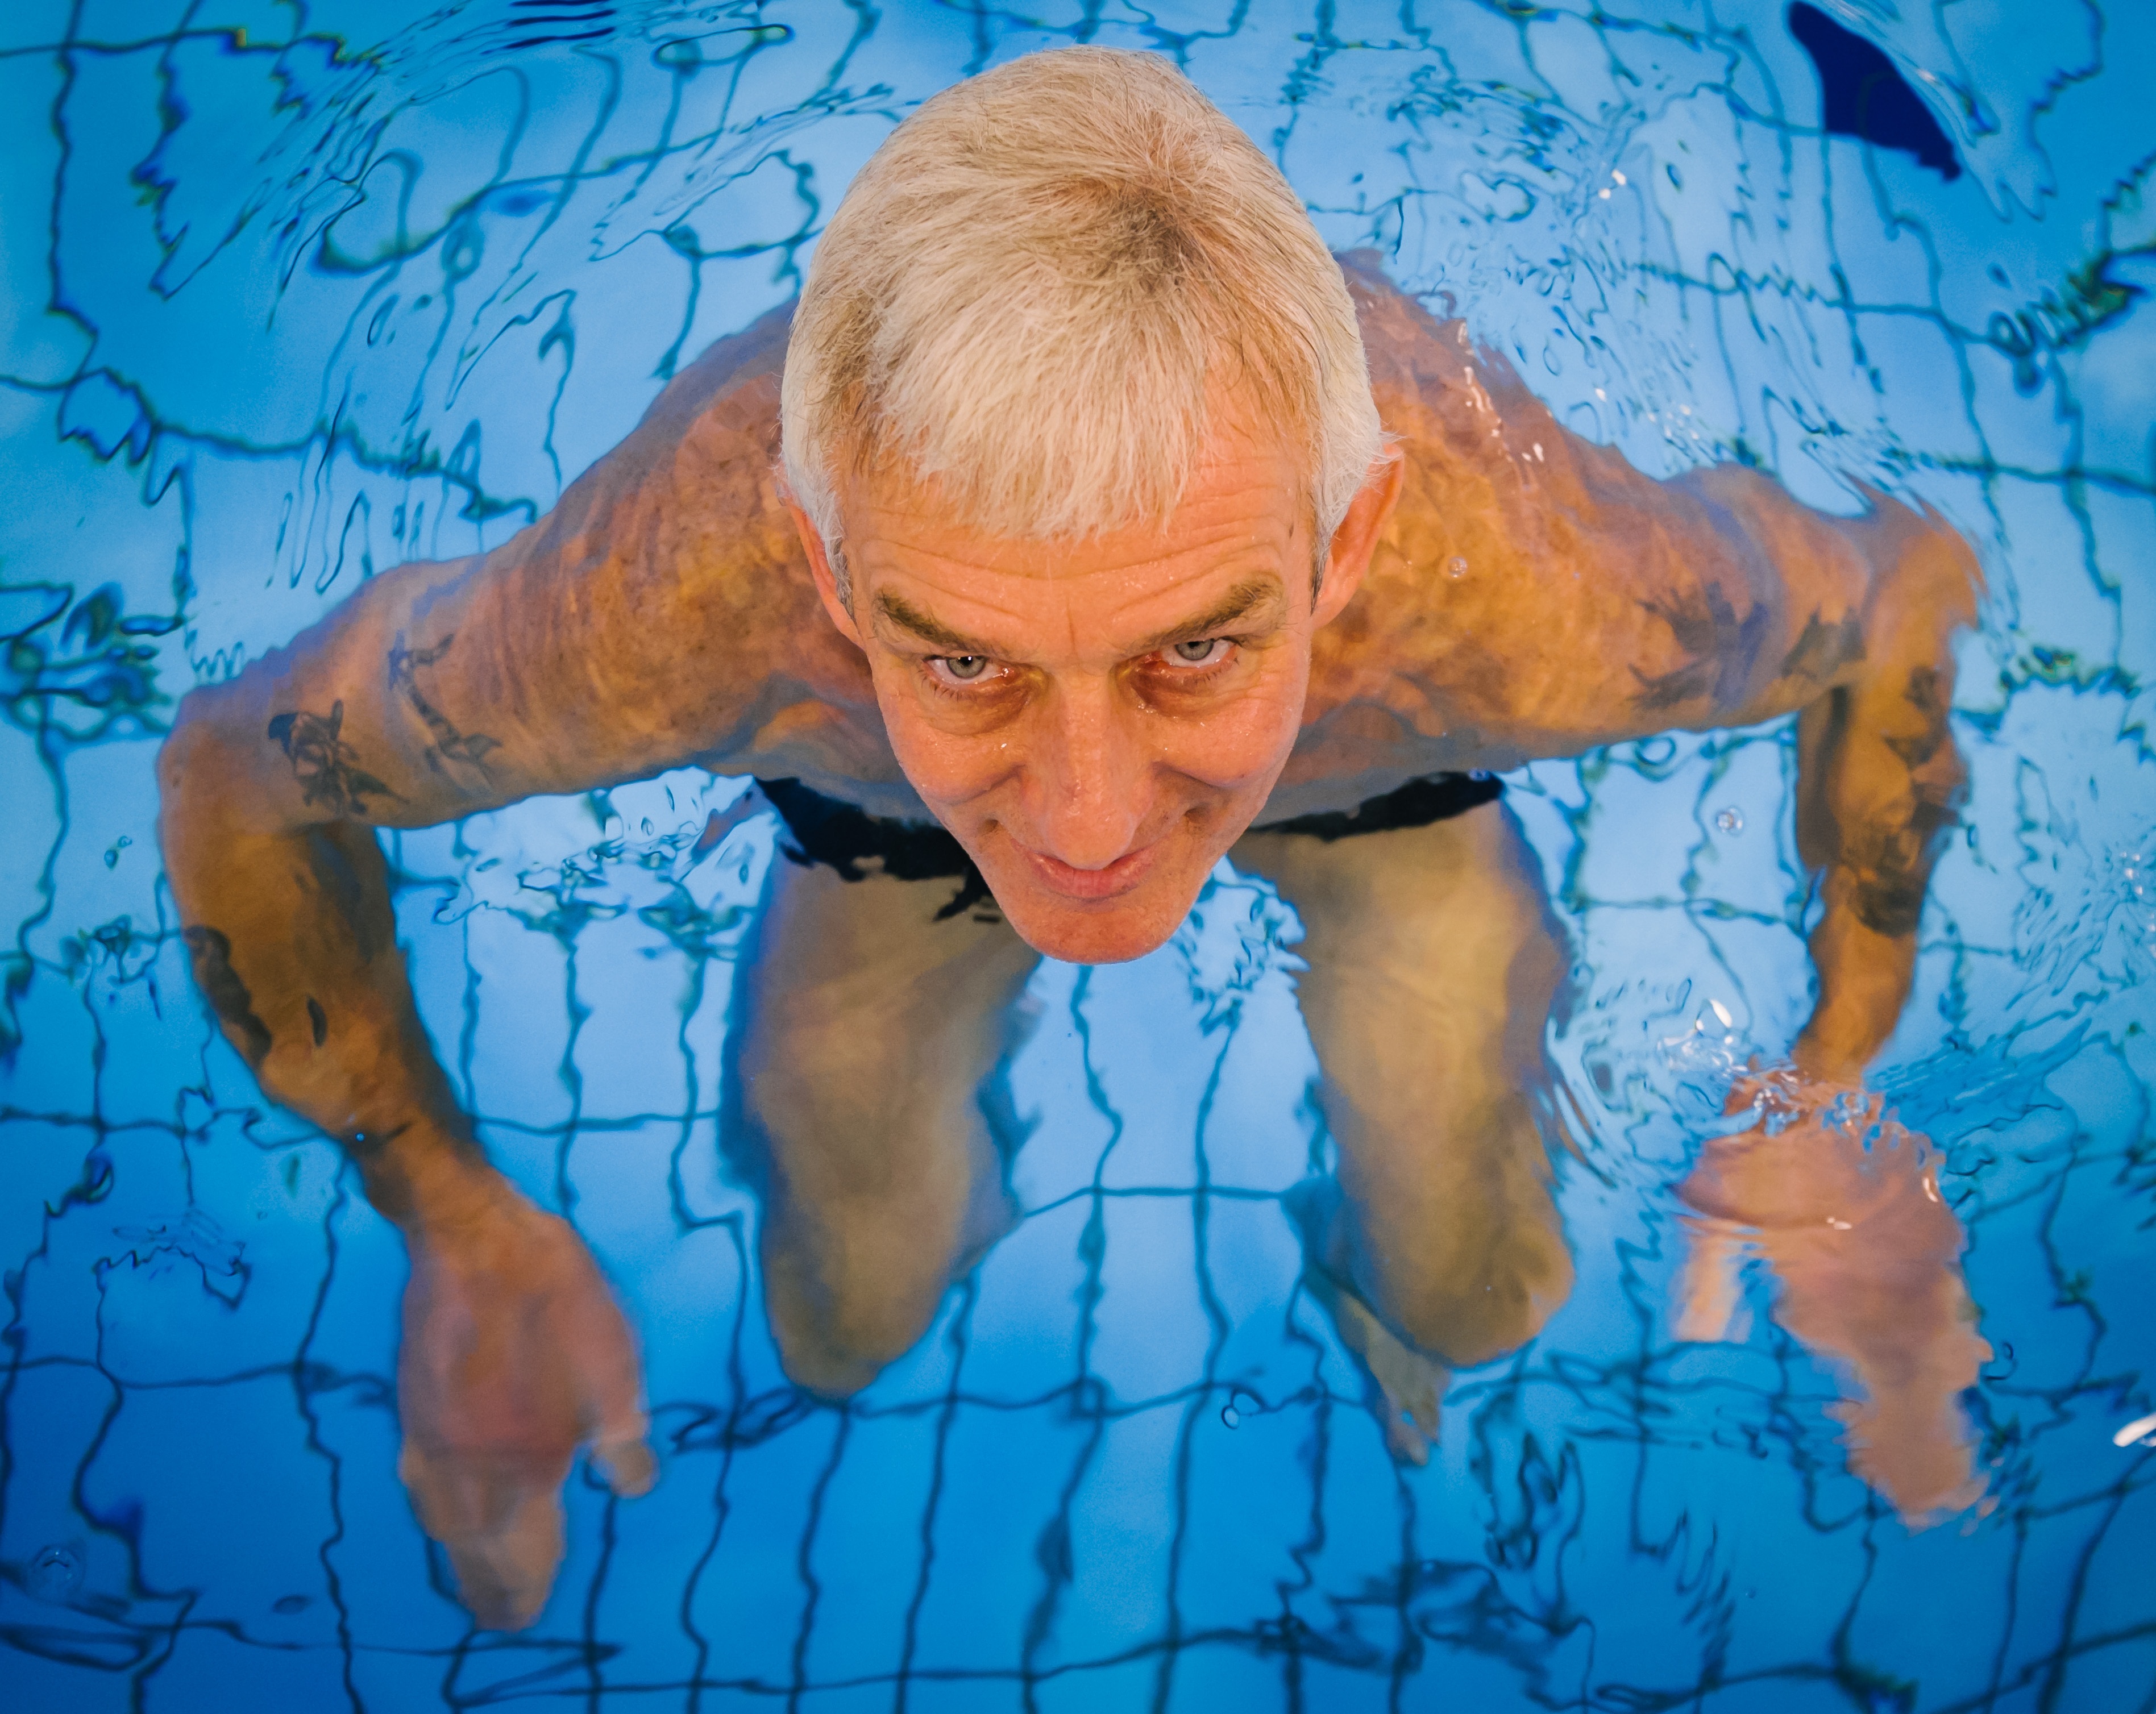
man, water, person, liquid, perspective, male, recreation, diving, underwater, splash, swimming pool, training, blue, exercise, leisure, fitness, muscle, swimming, activity, swimmer, fun, sports, refreshment, adult, water sport, outdoor recreation, freestyle swimming